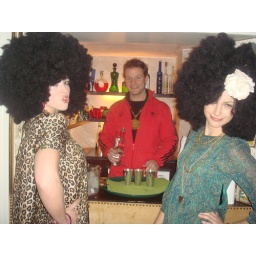
appropriate attire for a built in bar